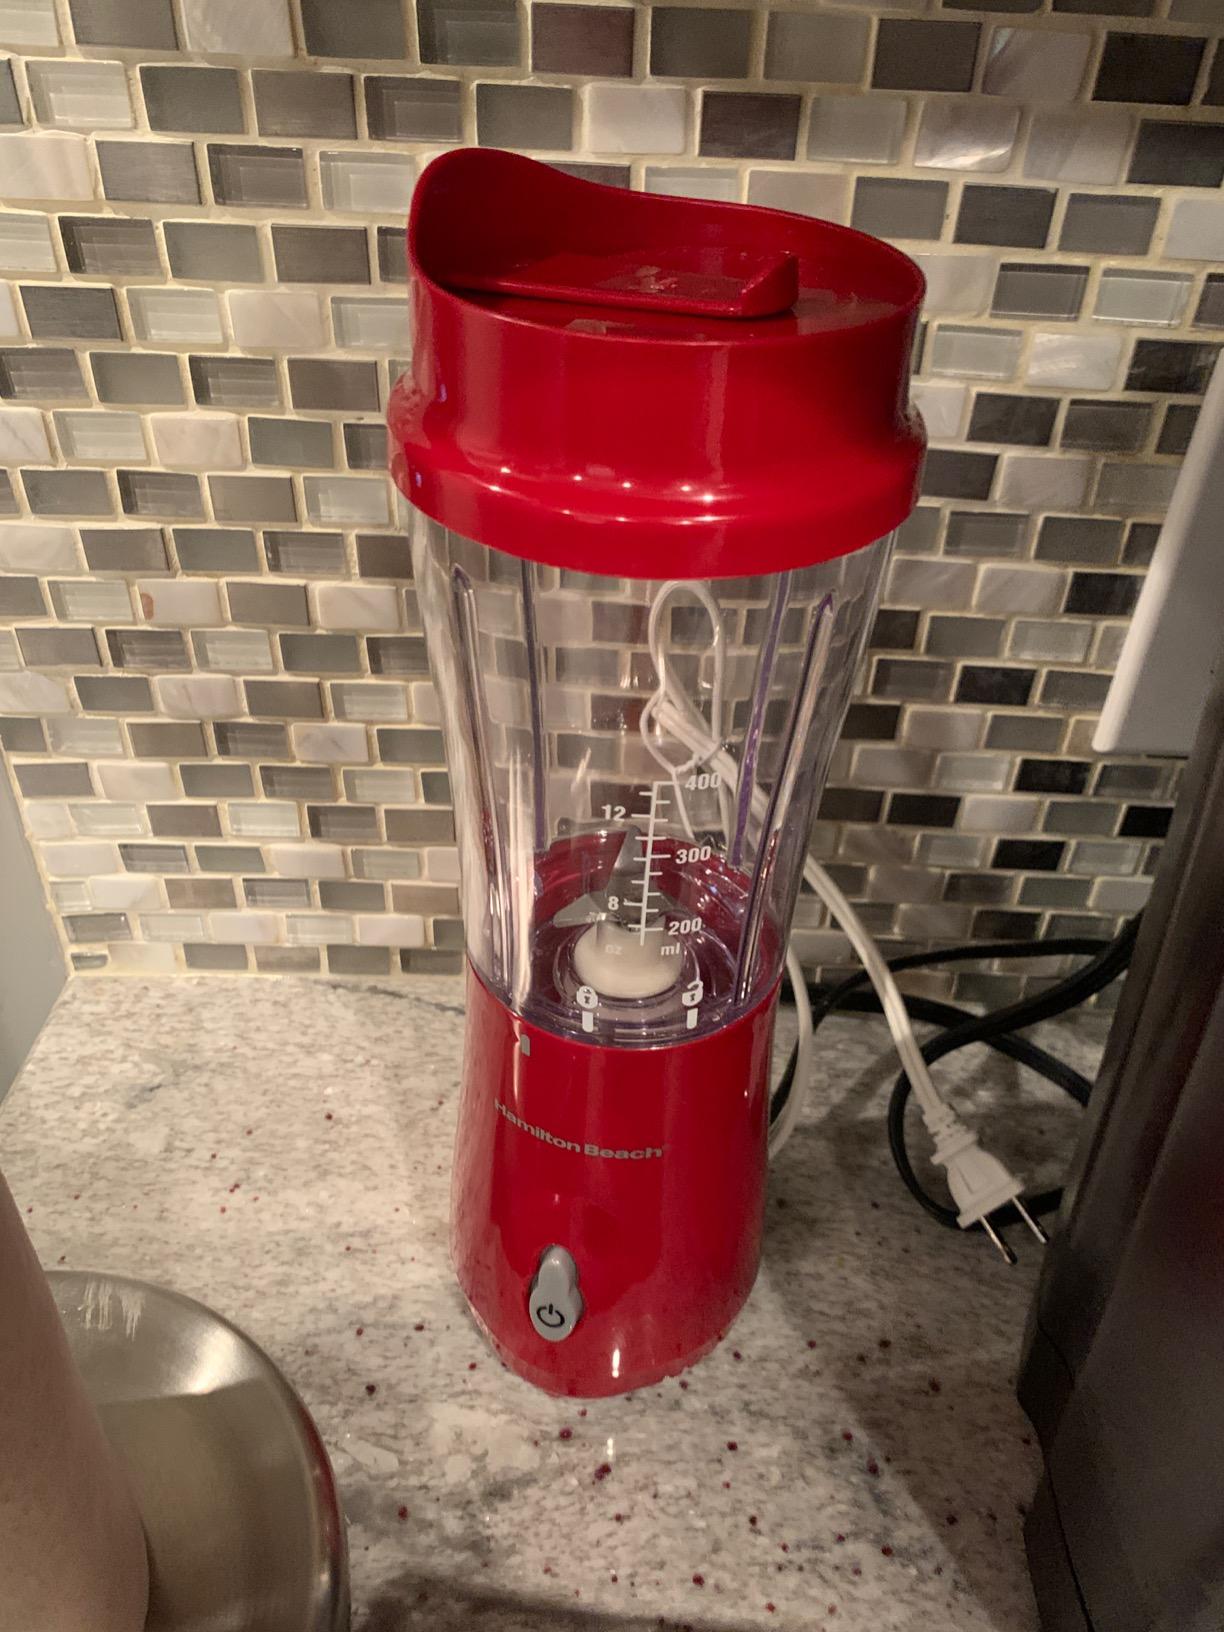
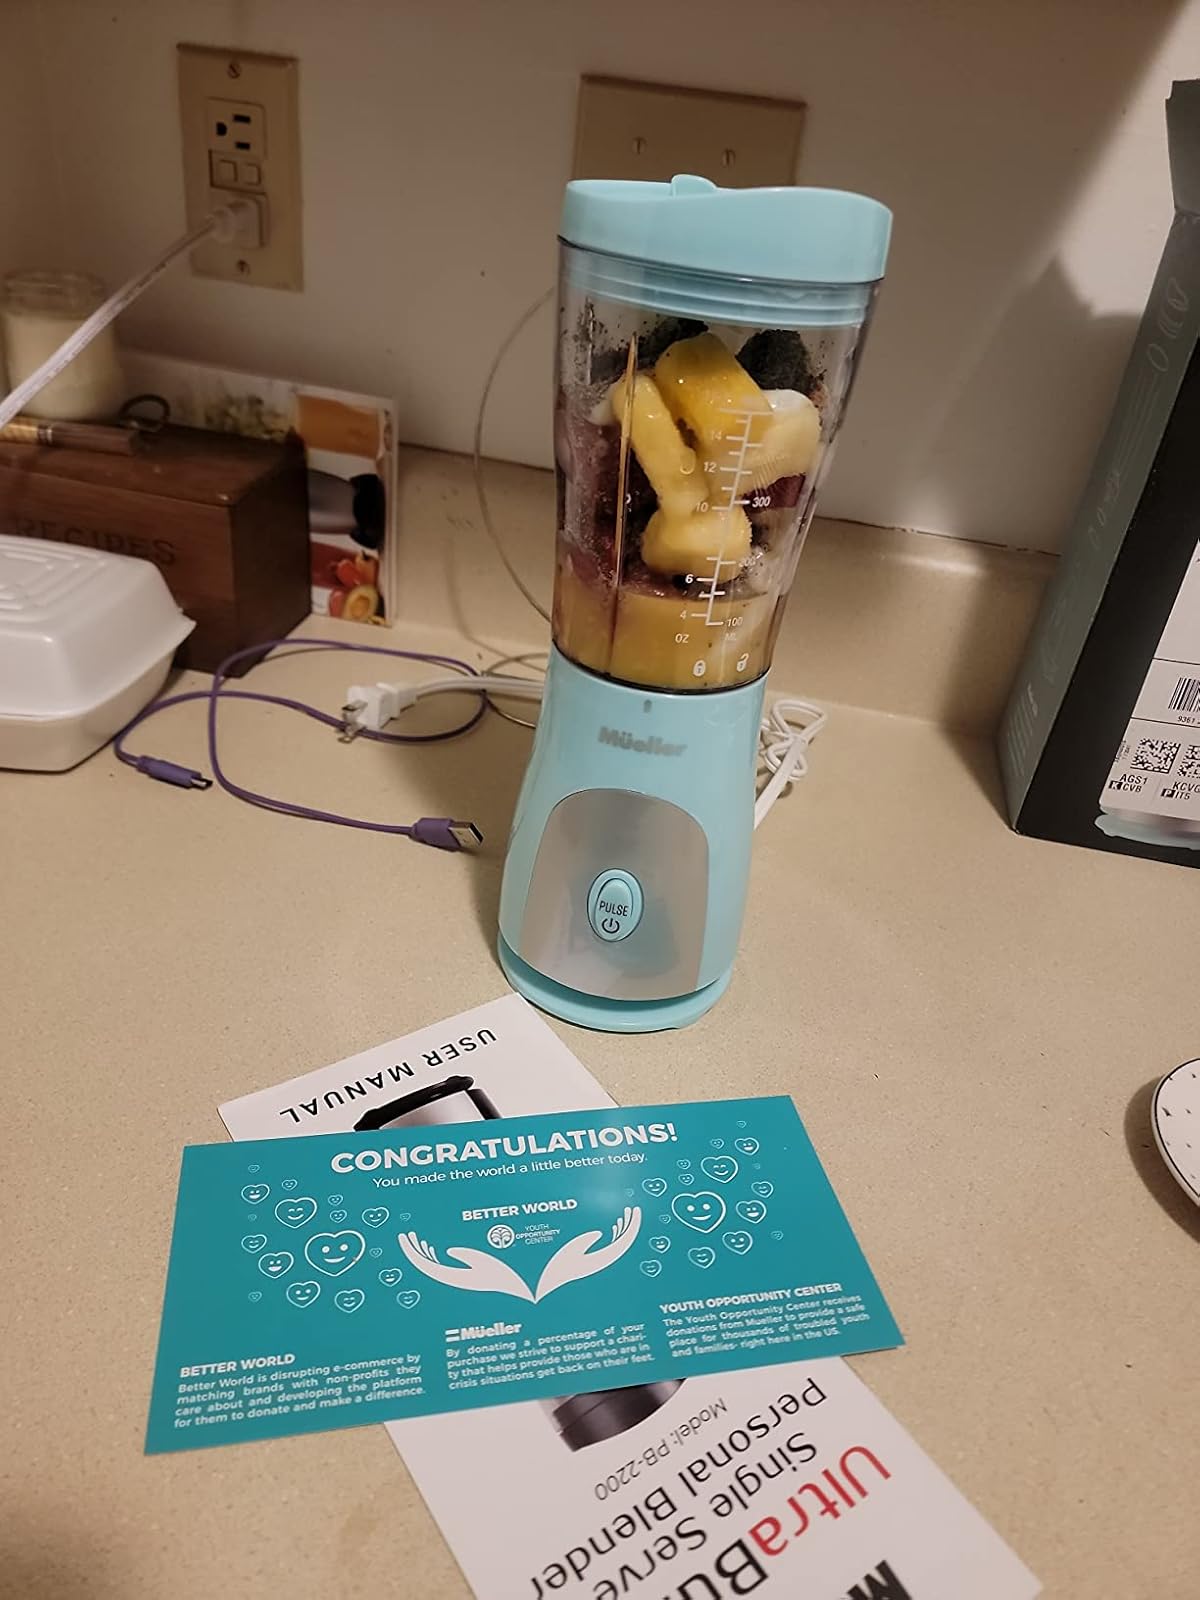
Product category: items_blender
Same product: no